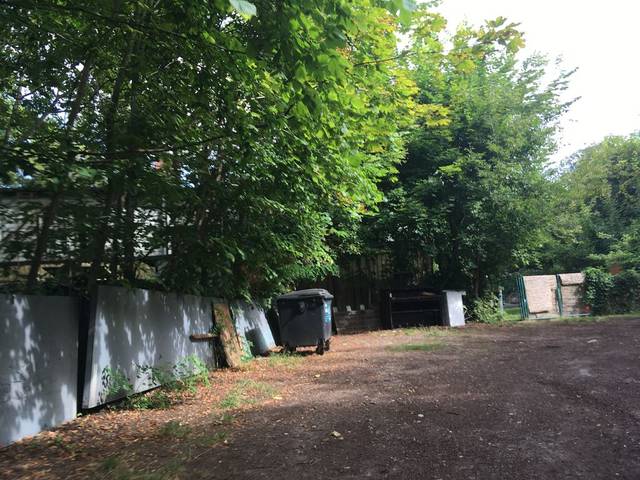
Region: Germany
Coordinates: 52.474, 13.497